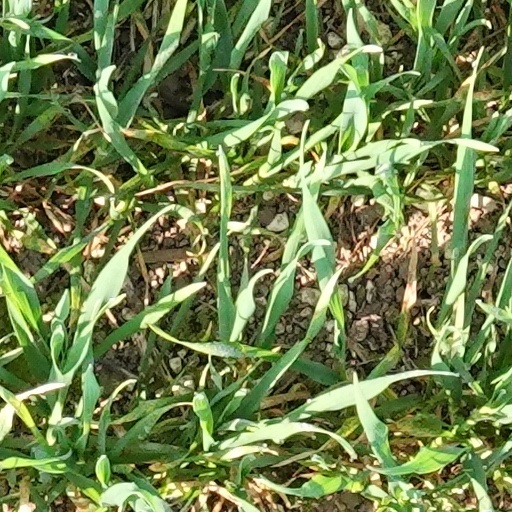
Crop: wheat